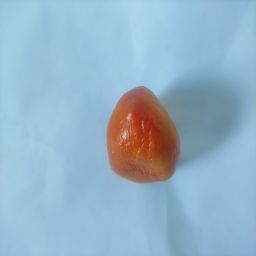
Crop: Tomato
Quality: Old